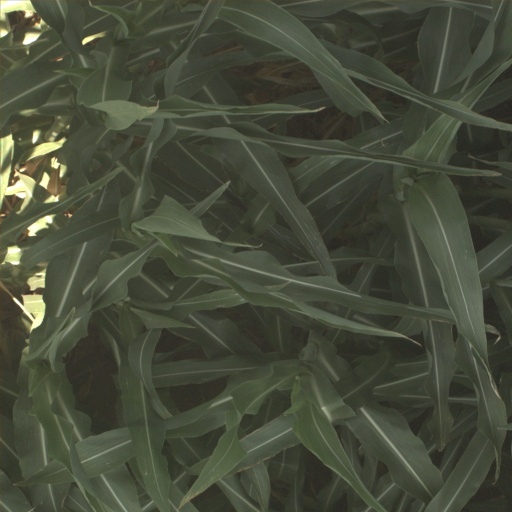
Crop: sorghum